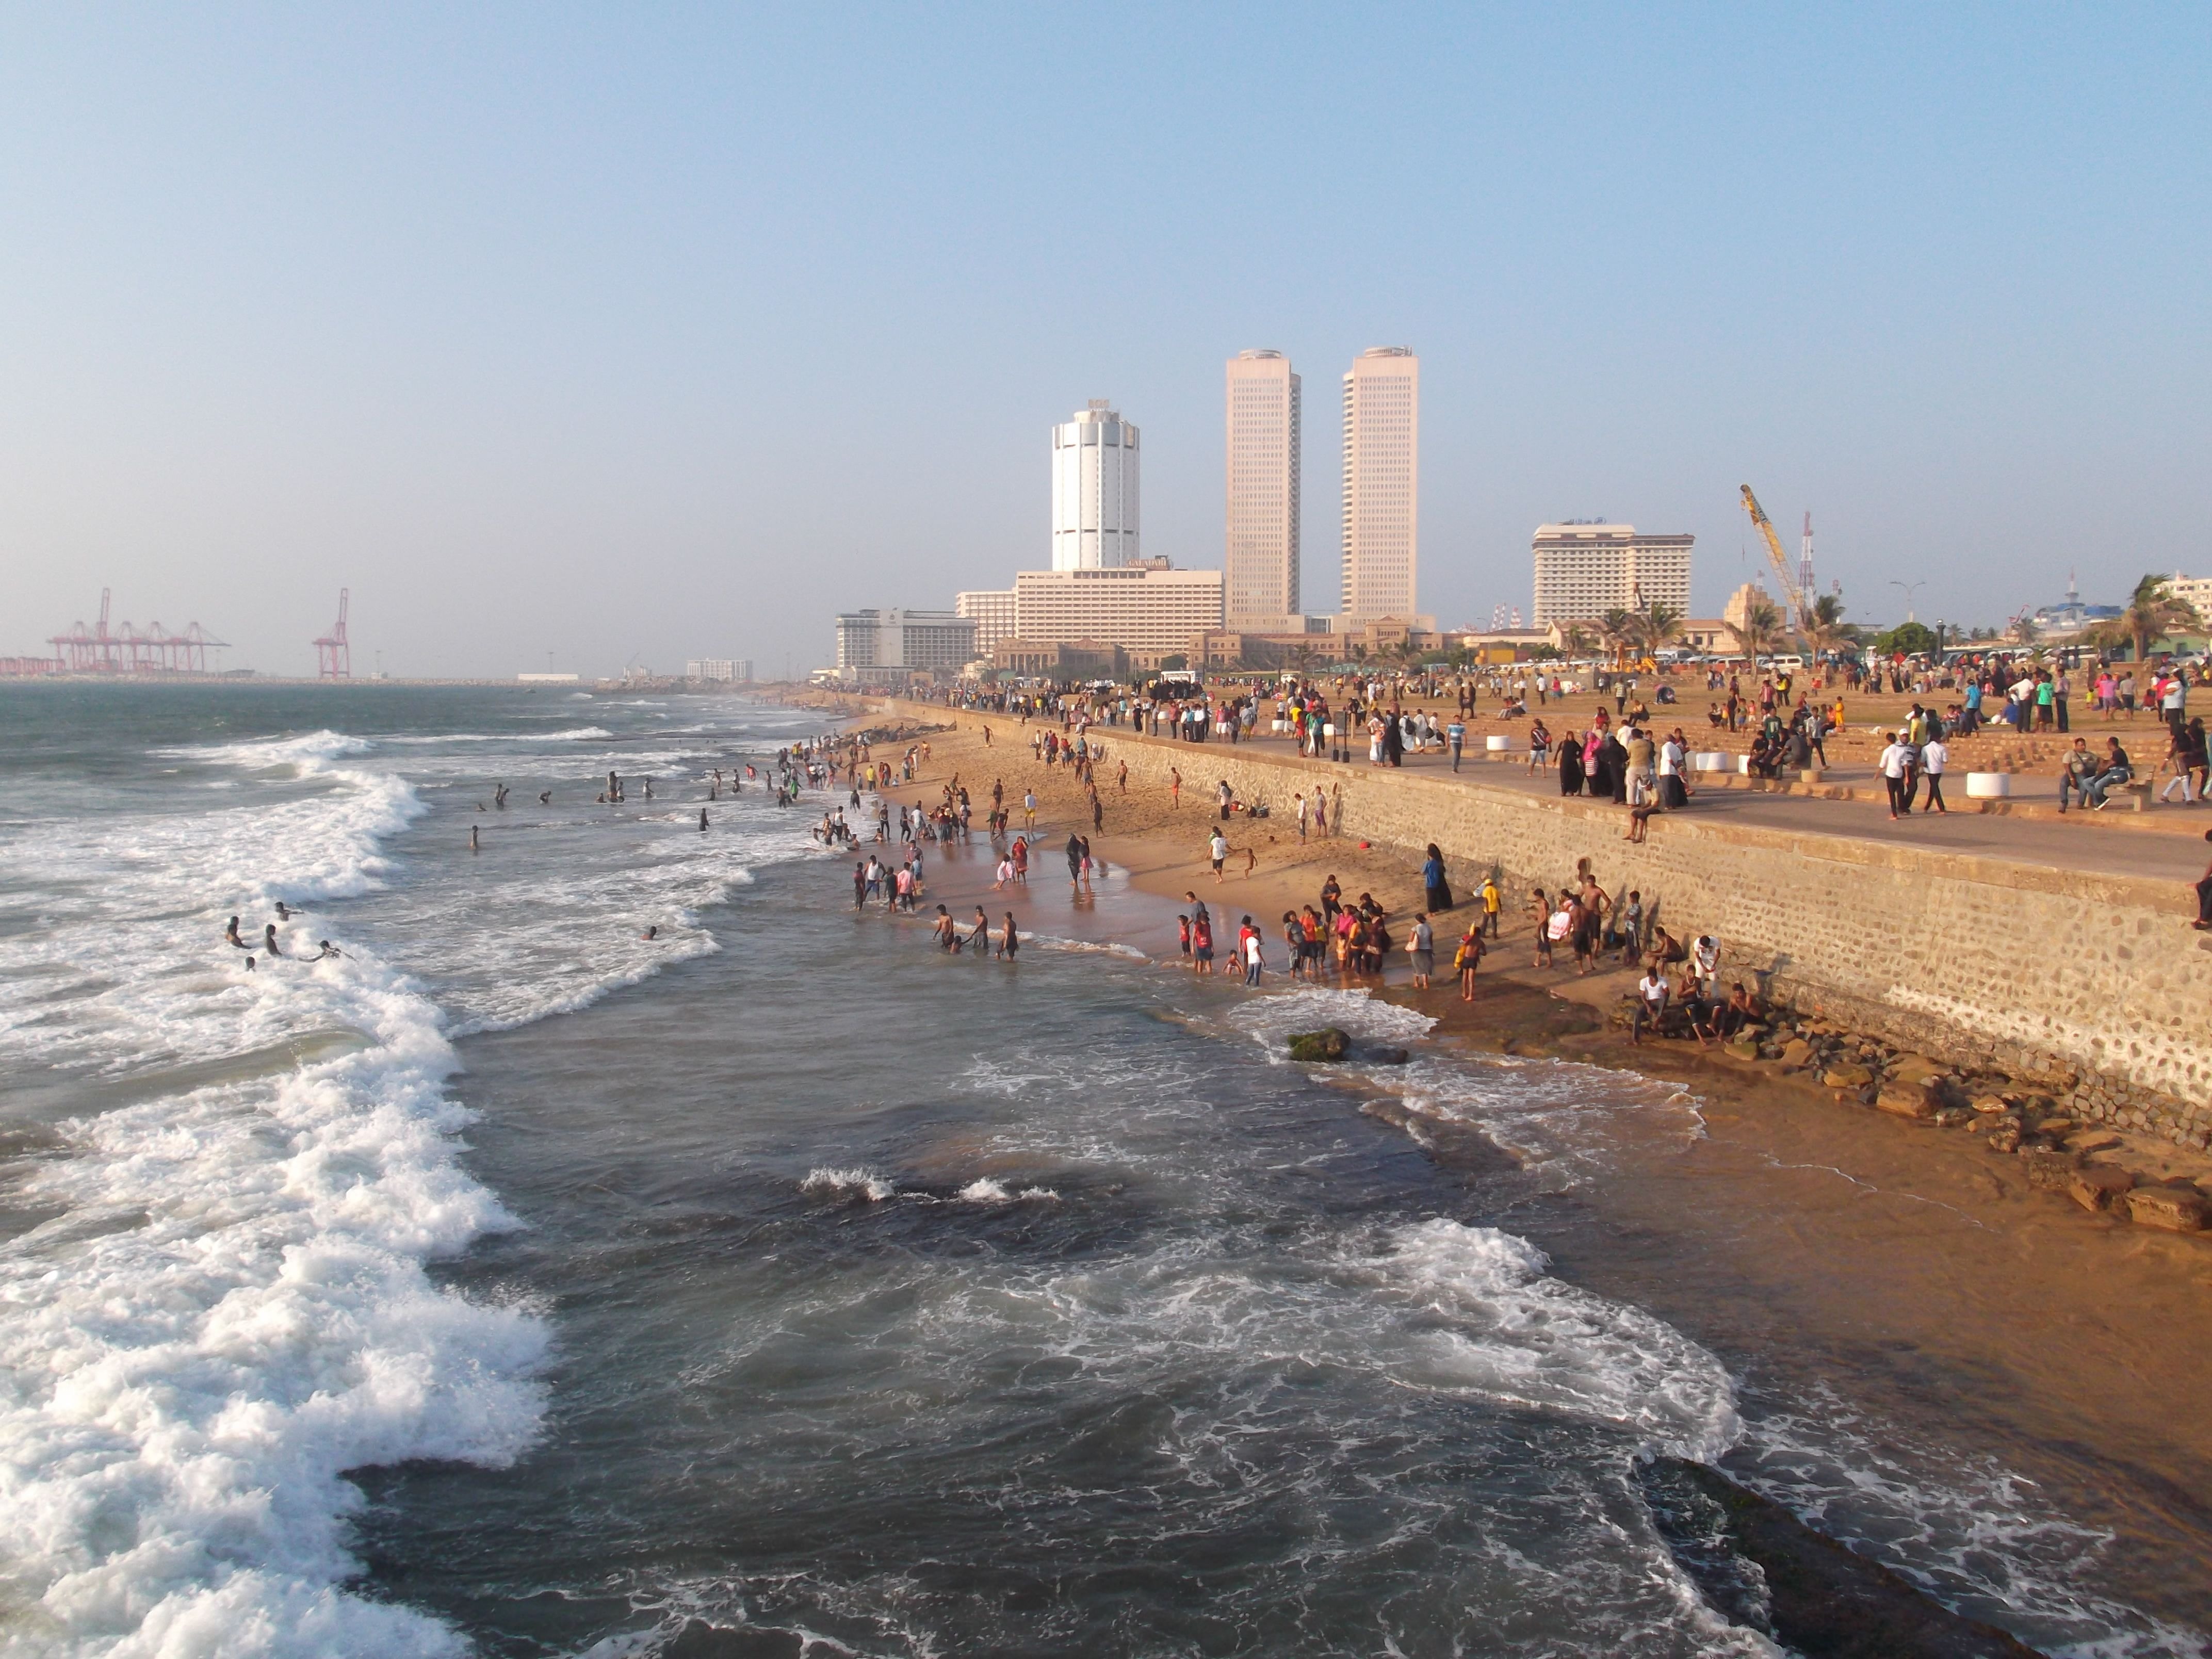
beach, sea, coast, water, ocean, shore, wave, pier, vacation, bay, body of water, breakwater, sri lanka, colombo, wind wave